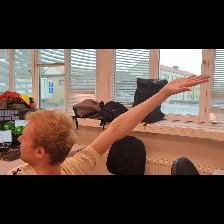
Label: Human